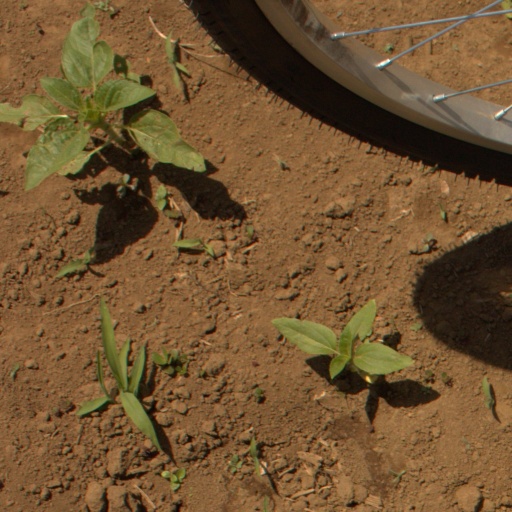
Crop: Jerusalem artichoke